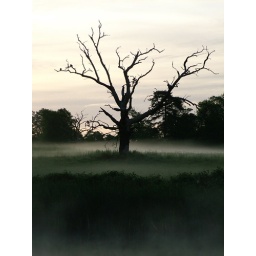
A dead tree in Langley Country Park as the early morning mist rises from the folds in the ground